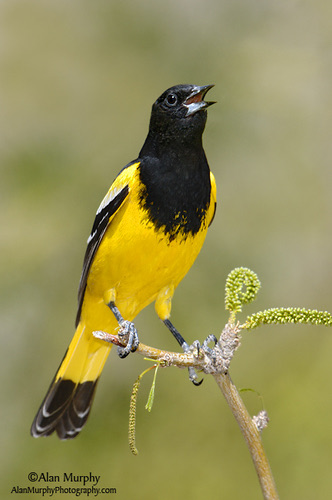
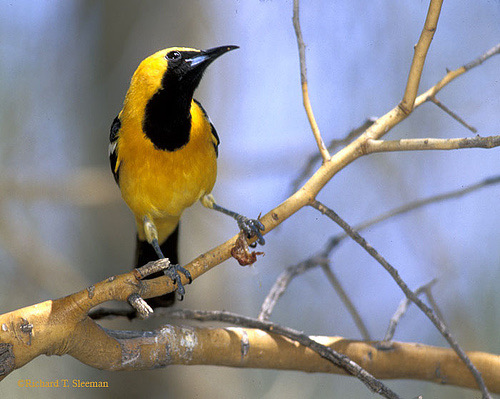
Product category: misc
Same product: yes